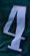
Number: 4